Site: brandenburg
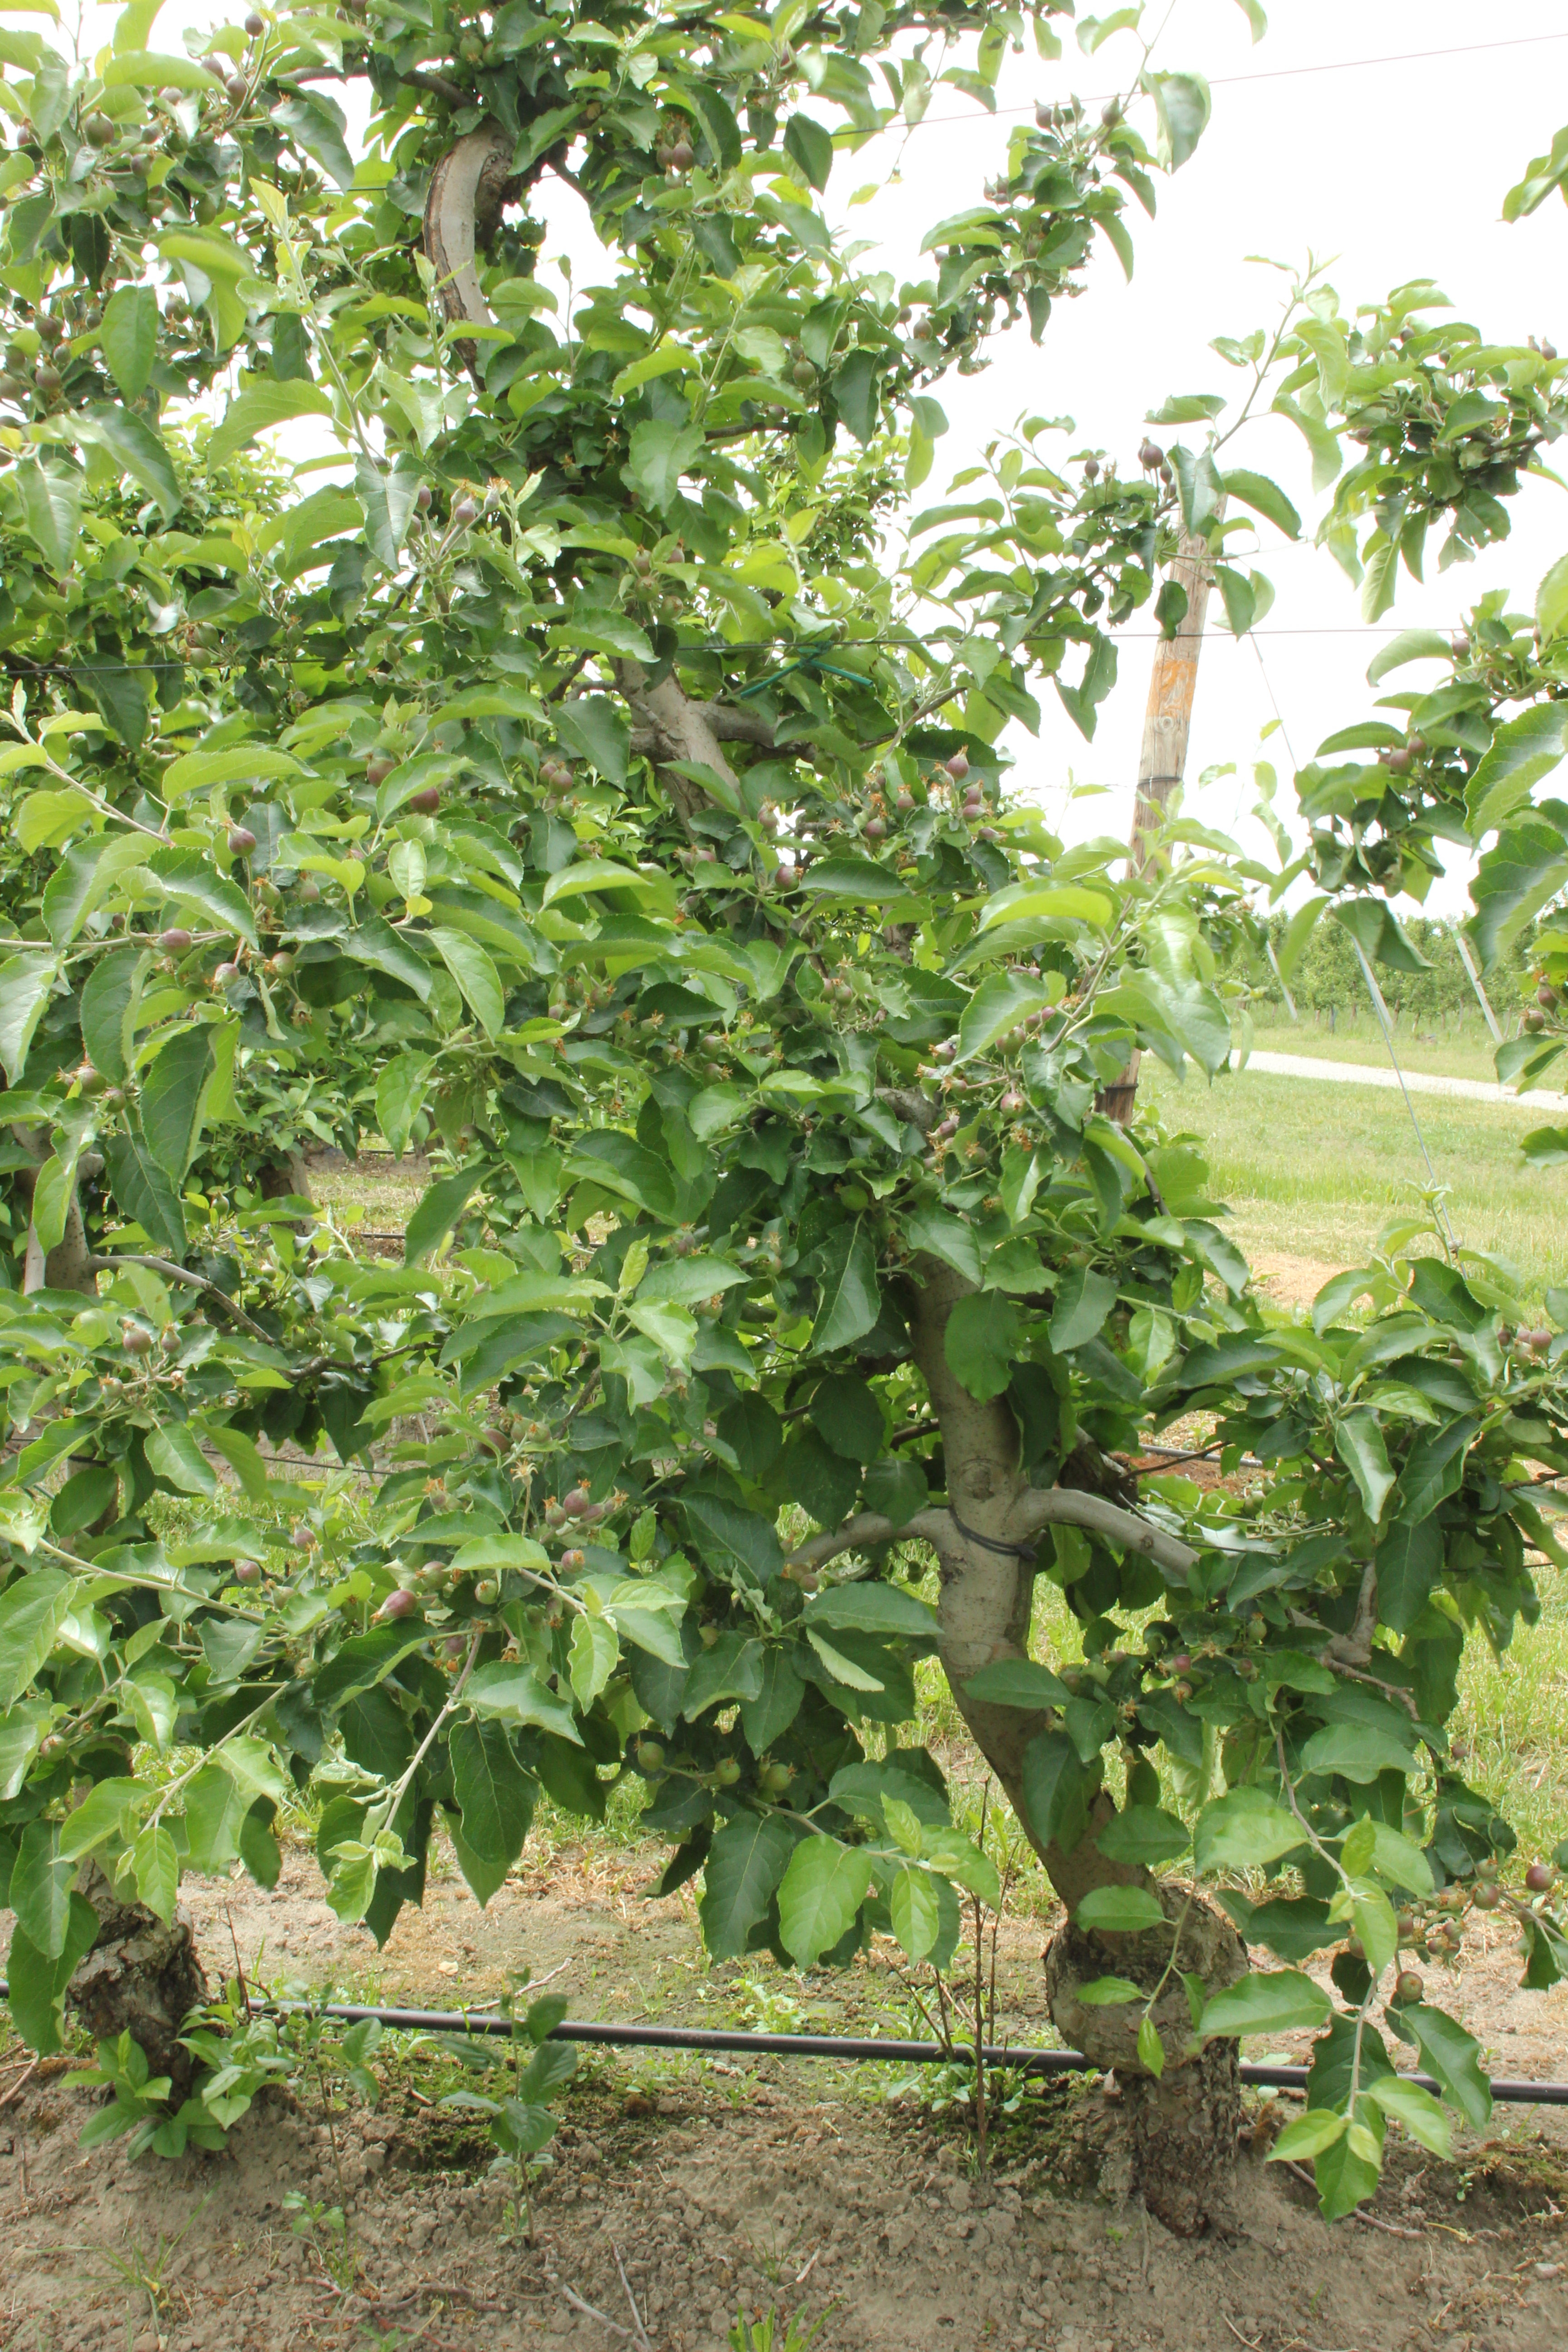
Growth stage (BBCH 72): Development of fruit